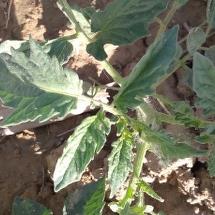
Crop: Tomato
Condition: healthy-leaf